Kaohsiung Science Park

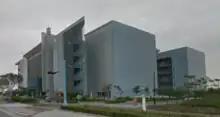

The Kaohsiung Science Park, also known as Luzhu Science Park, is located in Lujhu District, Kaohsiung, Taiwan. It is a part of the project of Southern Taiwan Science Park, and covers an area of . The park was established in 2010.